Dalian Zhoushuizi International Airport

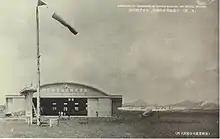
Zhoushuizi Airport in 1928-1938

Zhoushuizi was originally an insect-infested marsh, called "Choushuizi" or "smelly waters" by nearby residents. During the late Qing dynasty, it became a racecourse for horse racing. After the marsh was drained, it was renamed Zhoushuizi (Zhou's waters) after a nearby village called Zhoujiatun ("Zhou family village").